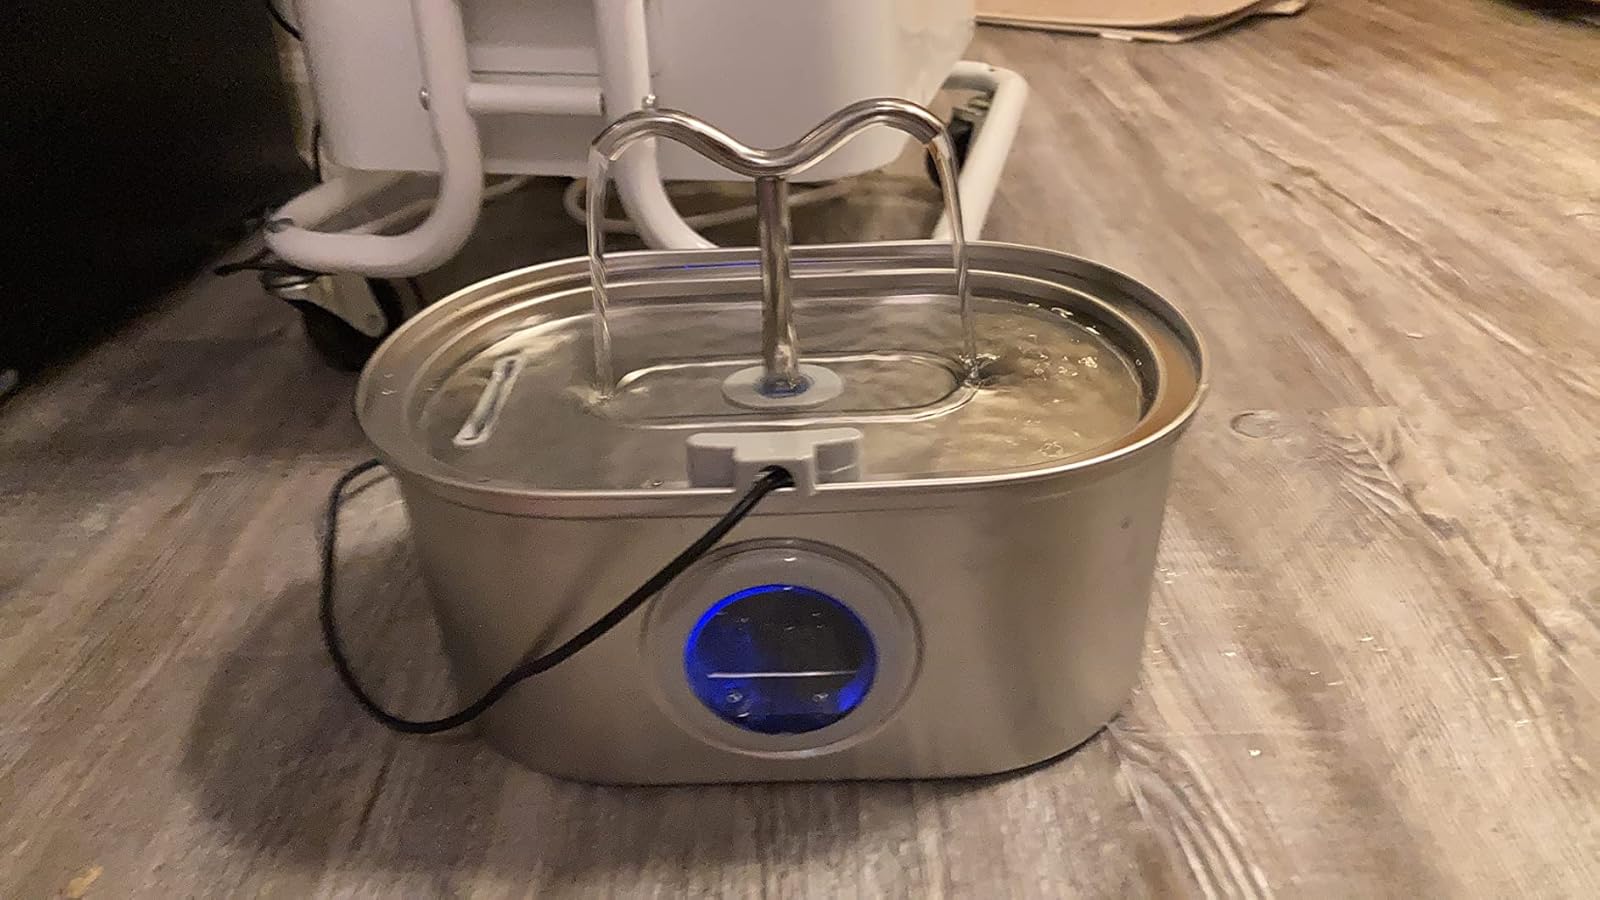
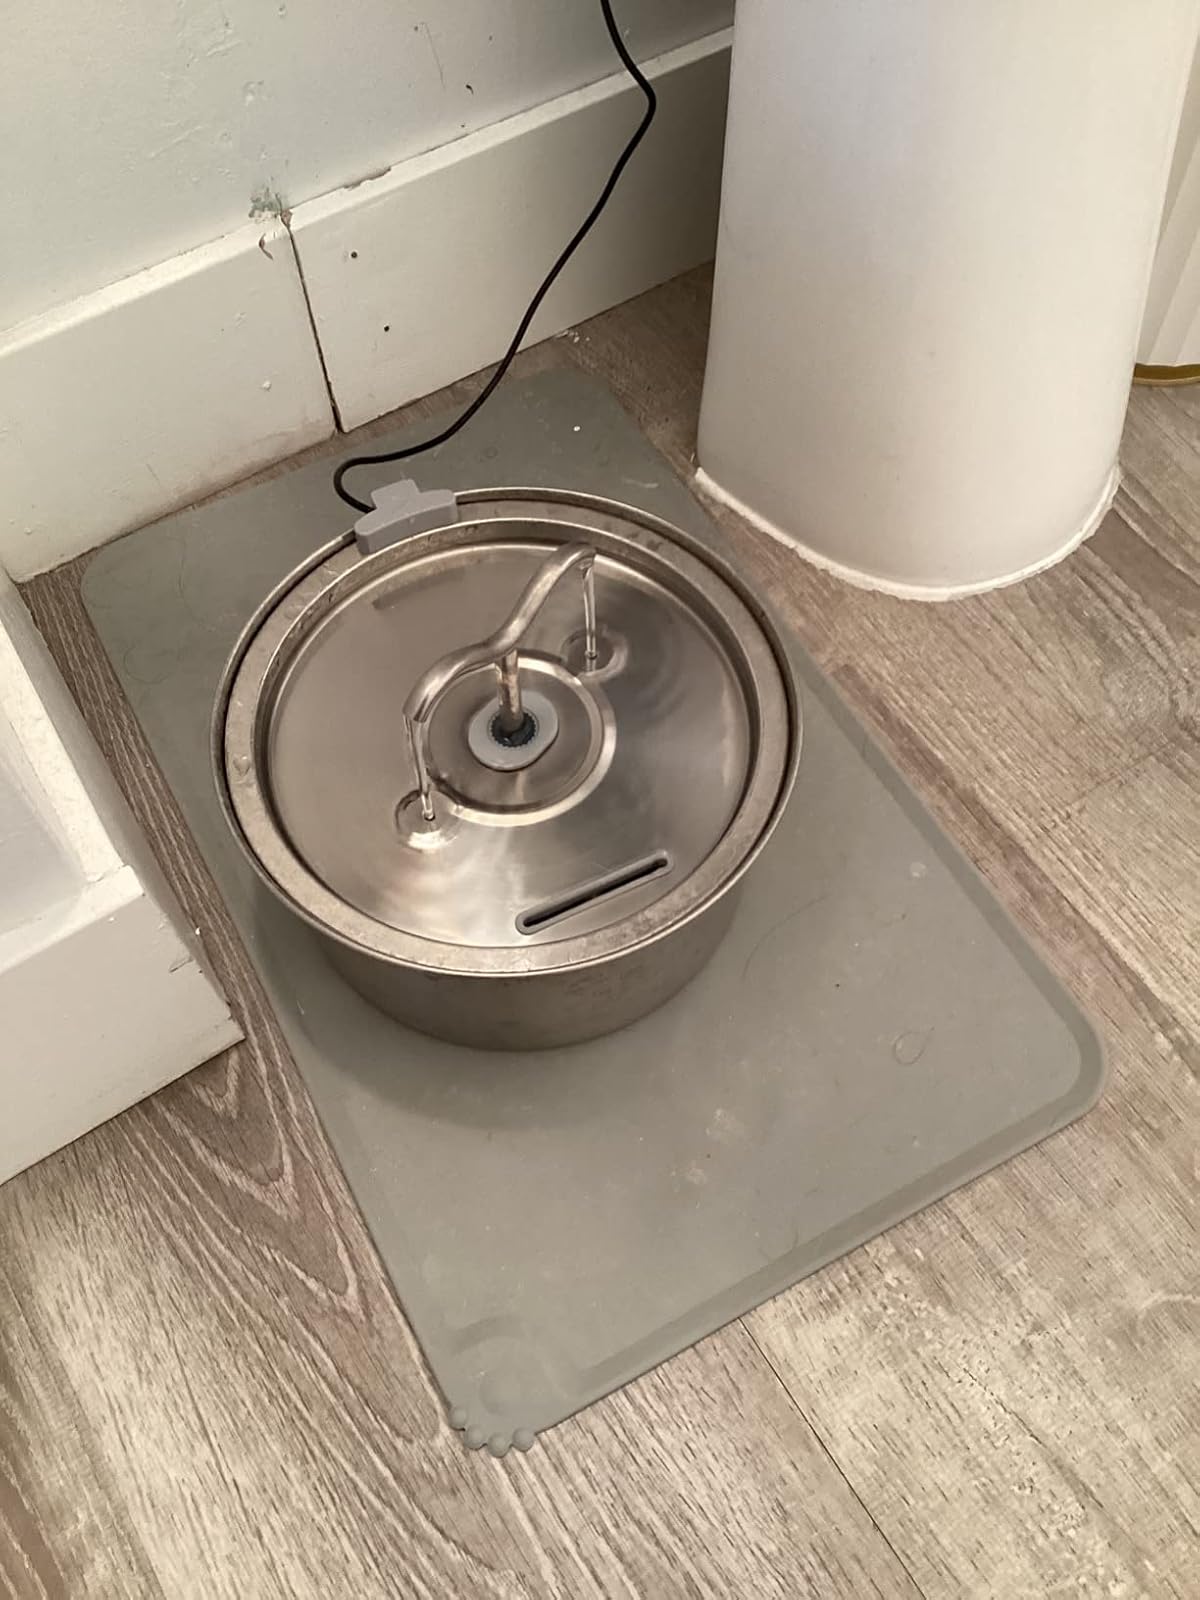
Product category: items_bowl
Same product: no